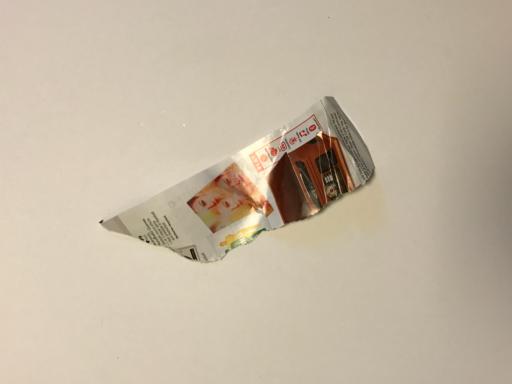
Waste category: paper